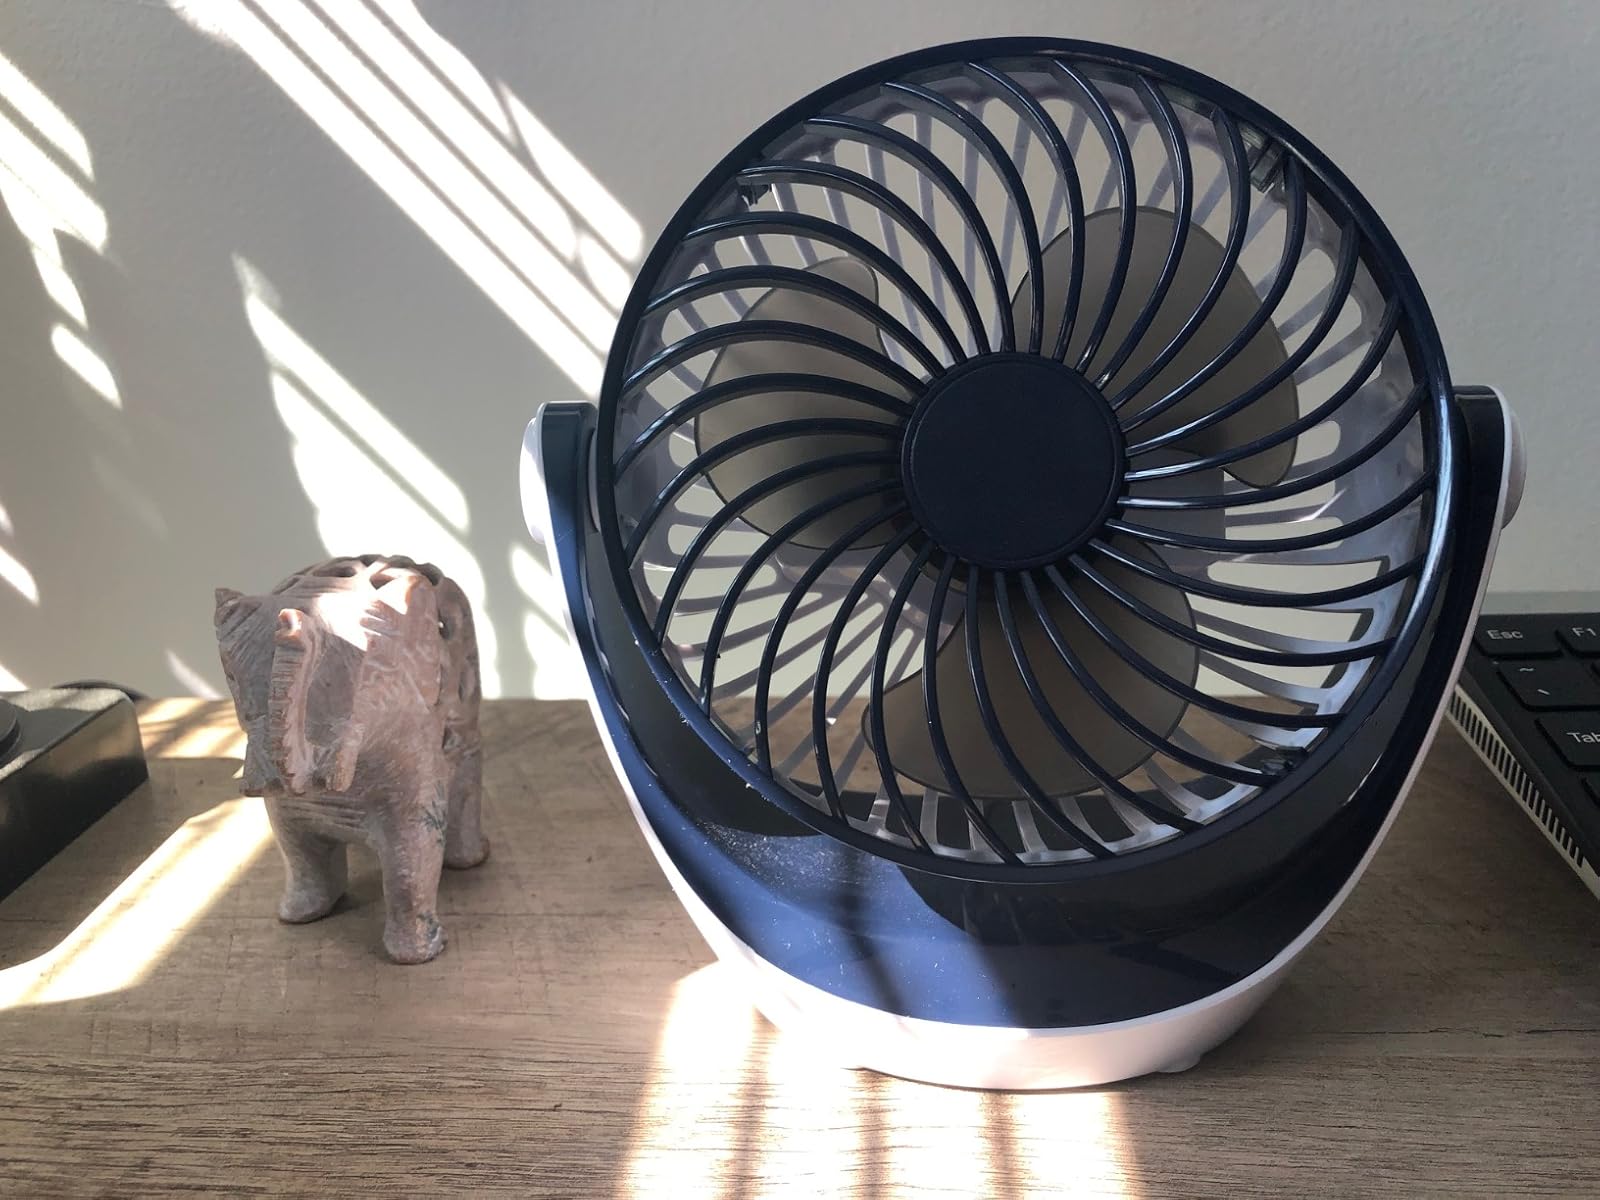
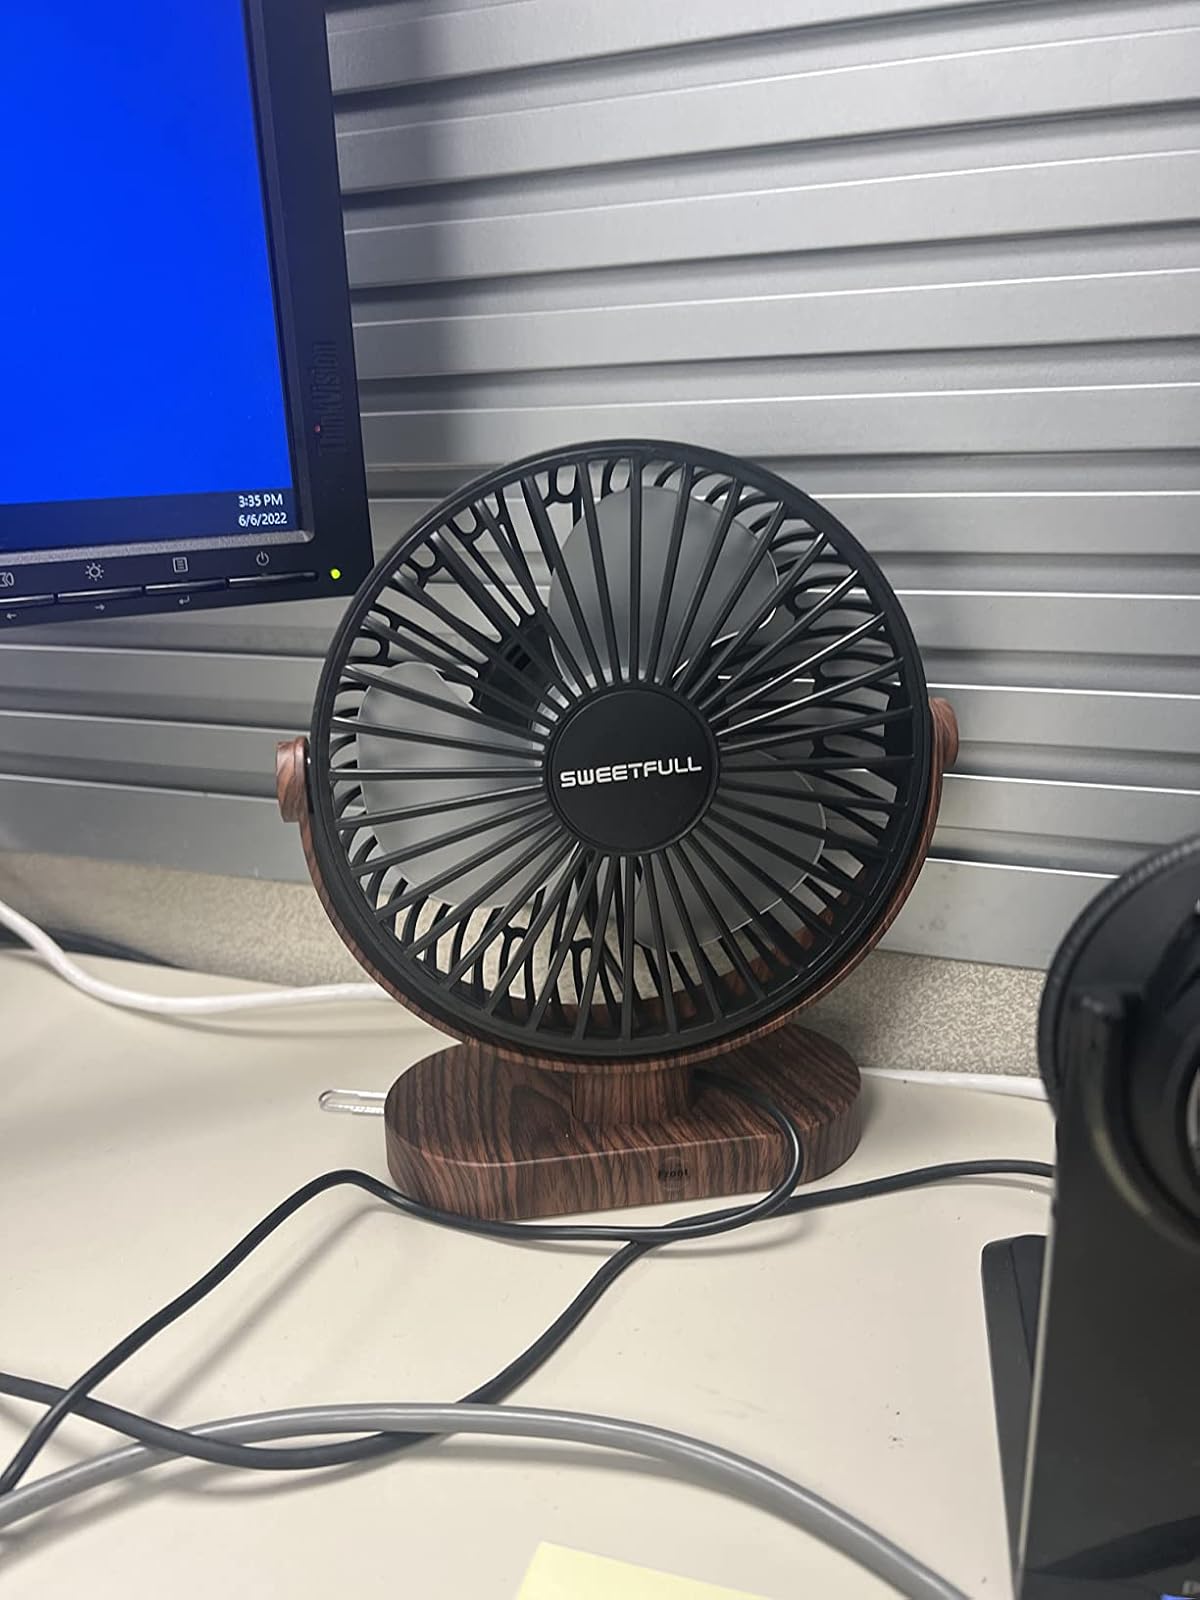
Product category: fan
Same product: no